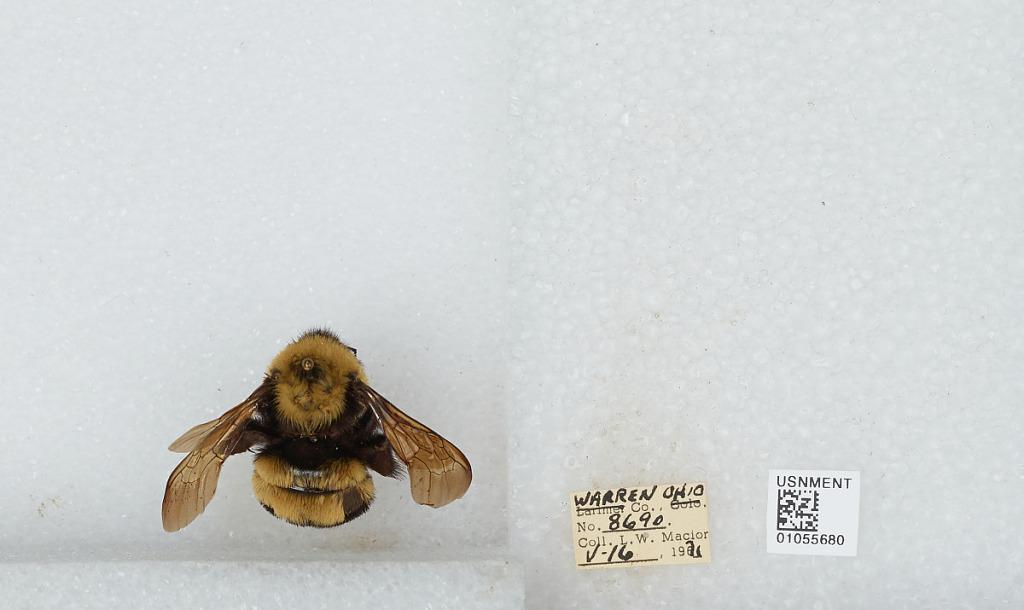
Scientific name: Bombus (Bombus) affinis Cresson
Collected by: L. Macior
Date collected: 1971-5-16
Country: United States
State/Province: Ohio
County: Warren
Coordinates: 39.4242, -84.1856